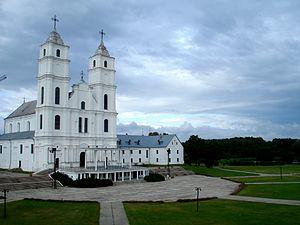
La basilique de l'Assomption est une église catholique de style baroque qui se trouve en Lettonie orientale à Aglona, à quarante kilomètres de Daugavpils dans le Latgale. Elle est vouée à Notre-Dame de l'Assomption et représente le centre de la catholicité en Lettonie, pays de tradition protestante.